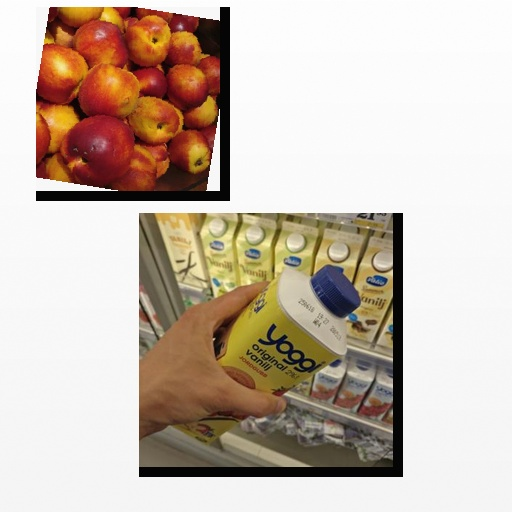
Food items: nectarine, strawberry_yoghurt